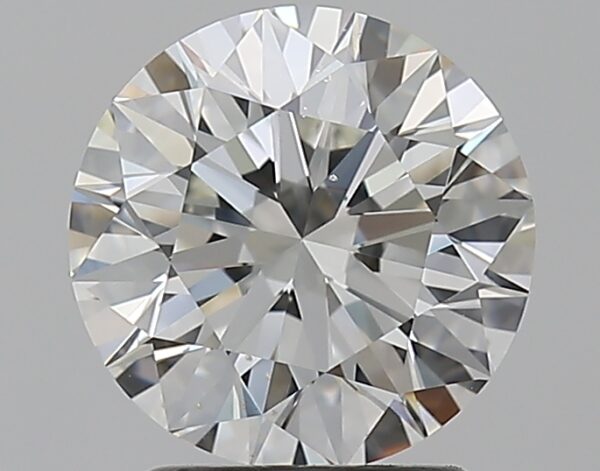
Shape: round
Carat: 2.01
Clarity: VS2
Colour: H
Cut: EX
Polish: EX
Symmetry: EX
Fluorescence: N
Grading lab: GIA
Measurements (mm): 8.03 x 8.07 x 5.04